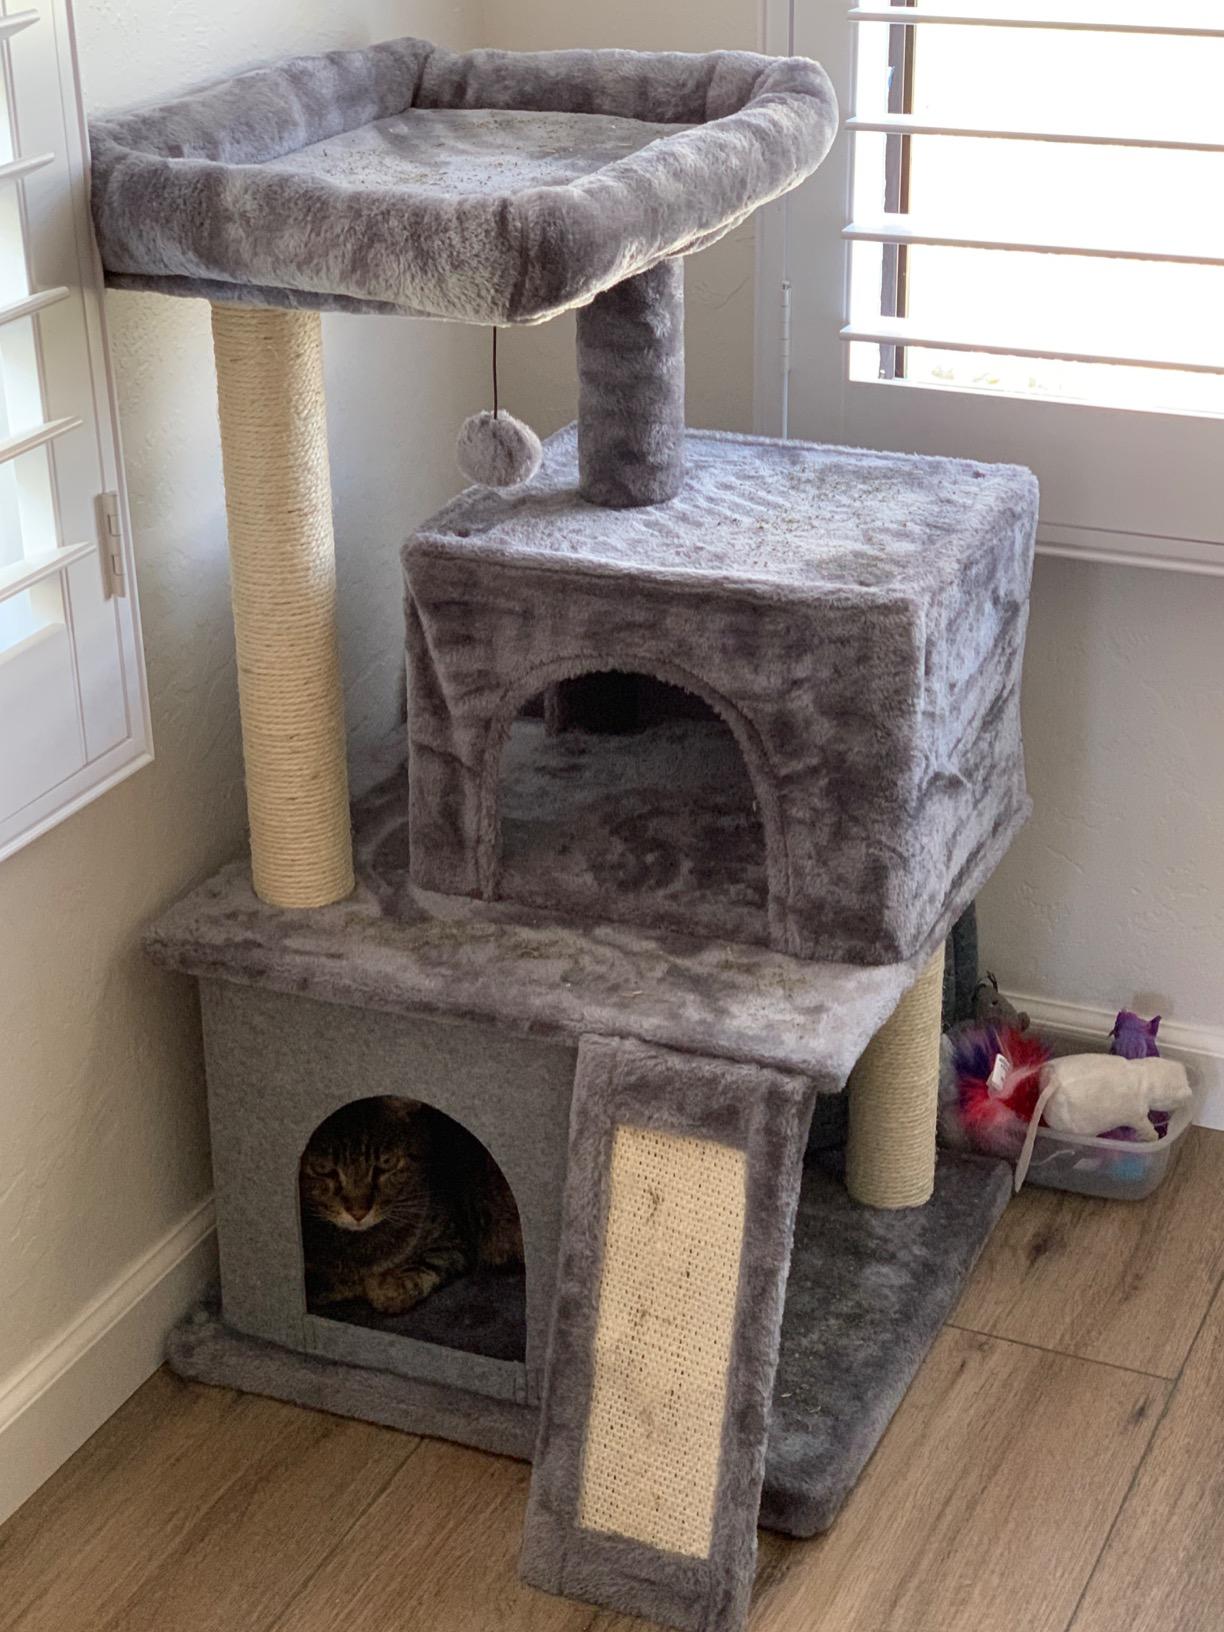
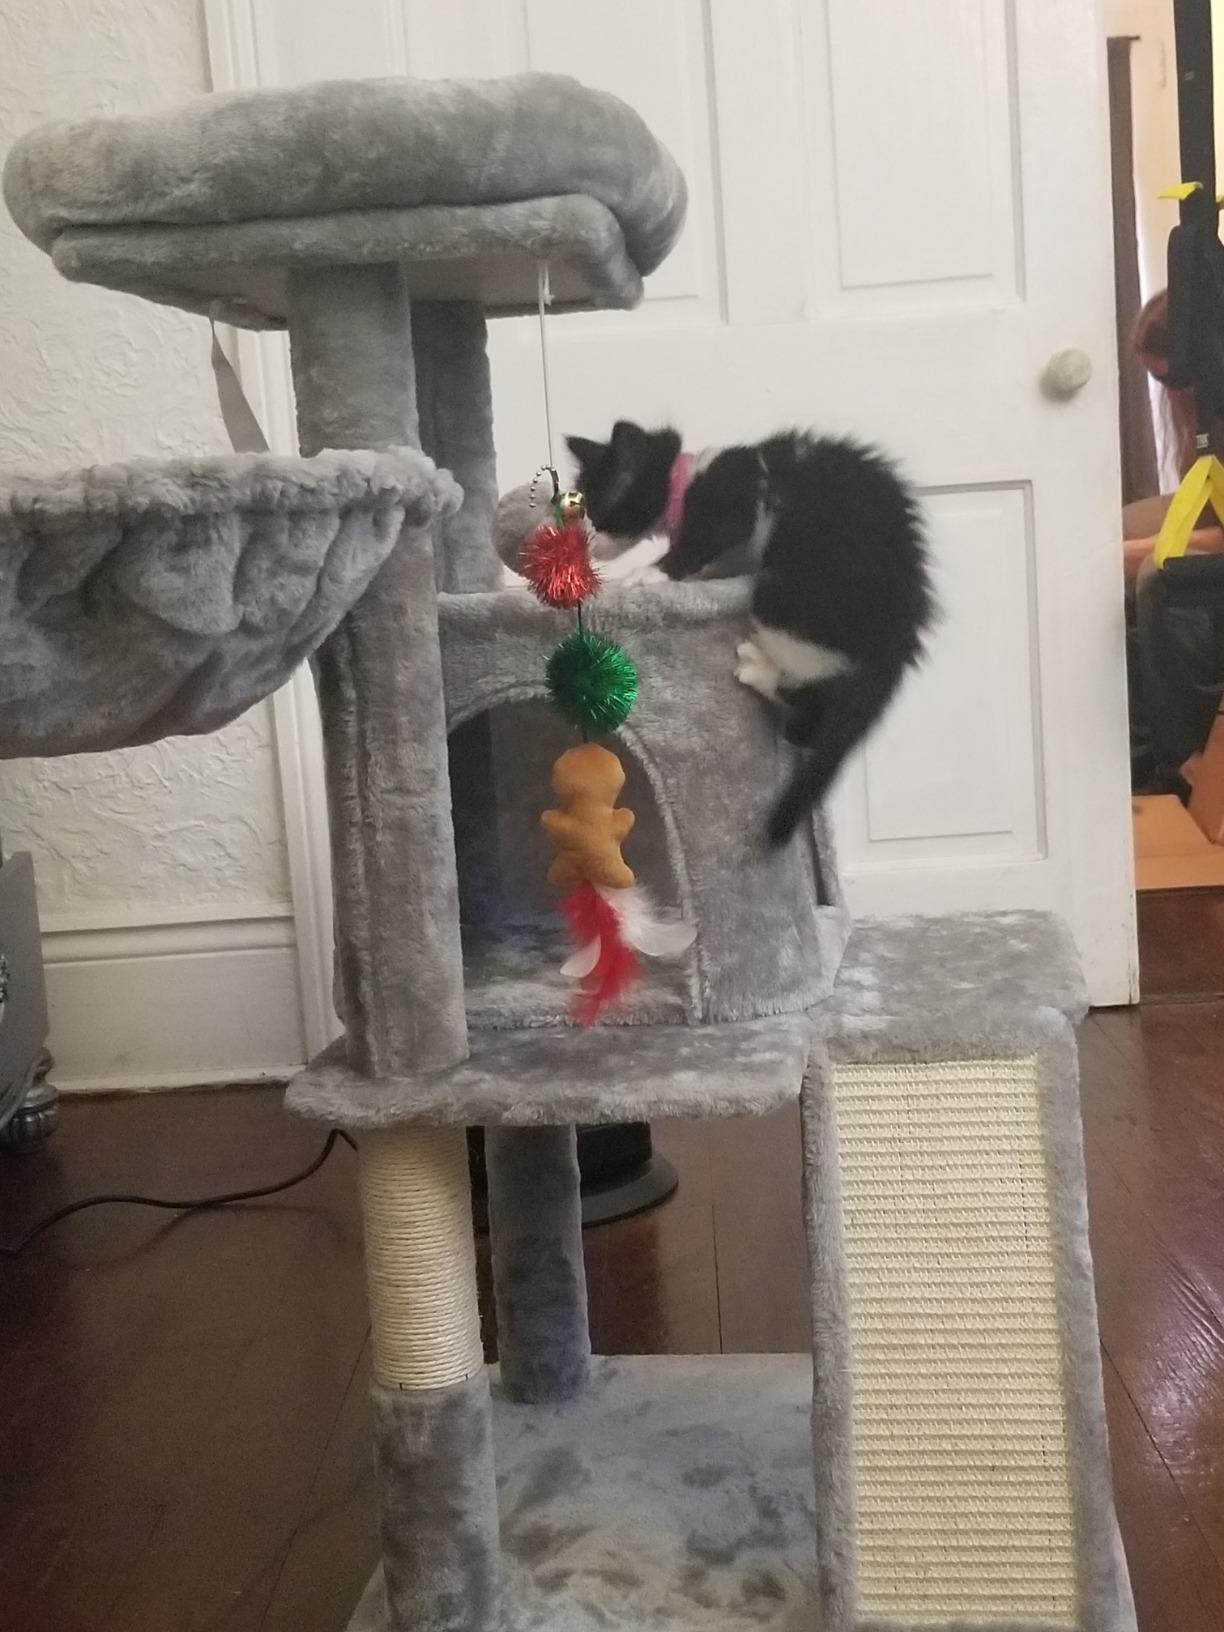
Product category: items_cat tree
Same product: no